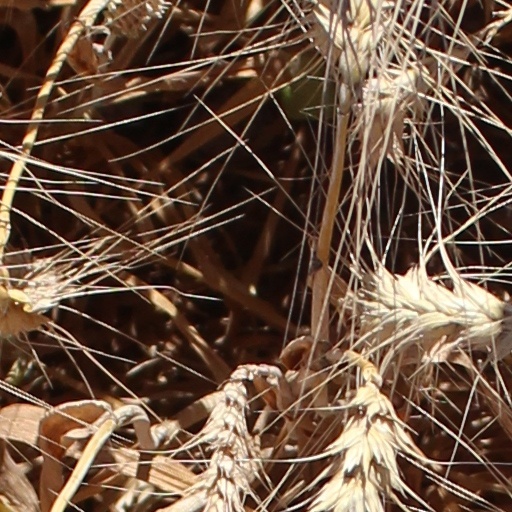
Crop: wheat